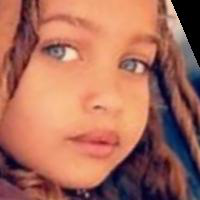
Age group: age 01-10